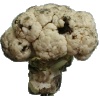
Label: Cauliflower 1